Deli Mike

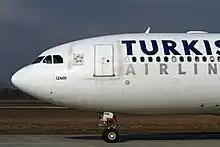
Nose of TC-JDM

Despite their age, Airbus A340's were used as "jokers" in the 2010s, flying both short domestic and long-haul flights. On 2 September 2011, "Deli Mike" had a runway excursion while landing at Chhatrapati Shivaji Maharaj International Airport in Mumbai. The 93 passengers on-board were evacuated safely and none of the occupants were injured in the incident. The aircraft only received some minor damage. Turkish Airlines pulled its Airbus A340 aircraft from scheduled flights in May 2016. From July 2016 onward, TC-JDM and other A340 aircraft in the Turkish Airlines fleet were used on charter flights to carry passengers to Hajj. The aircraft was reconfigured to have an all-economy class layout, without any business class seats. During the winter period of 2016, a heavy downfall in traffic caused the airline to temporarily ground dozens of aircraft, including "Deli Mike". In August 2017, "Hürriyet" reported that Turkish Airlines expected to maintain its Airbus A340 aircraft and use them for the Hajj flights until 2021 "thanks to good maintenance". "Deli Mike" was the oldest aircraft of the Turkish Airlines fleet as of September 2017. While criticizing Turkish Airlines in February 2018 for ordering new aircraft while many others were grounded in the meantime, Bora Erdin of pro-opposition newspaper "Sözcü" also added that the airline made "no clarification as to why the problematic plane ["Deli Mike"] was used persistently while unproblematic ones were on the ground" and highlighted the frequent issue of the landing gear not retracting after takeoff, causing the aircraft to return to the origin airport.